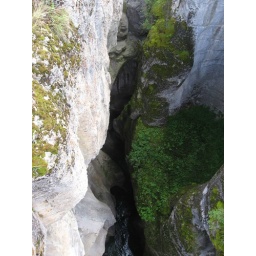
Time has etched circular indentations in the soft stone walls